German war crimes during the invasion of Poland

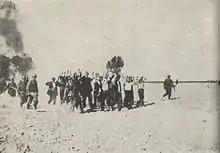
September 1939, Polish peasants led to execution. A burning village in the background

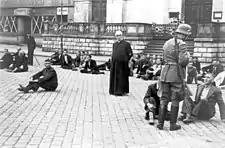
Polish hostages on Bydgoszcz's Old Market Square

In September 1939, the German system of prisoner-of-war camps proved inadequate for the challenges it faced. The Germans struggled with transporting POWs and internees. The prisoner-of-war and transit camps lacked sufficient food, medical supplies, and proper sanitary facilities. As early as 8 September, the command of the German VII Army Corps raised the alarm that "the situation behind the front is indescribable", and over 6,000 POWs and internees "receive no food whatsoever". Other operational units reported similar problems.